Czechs in Ukraine

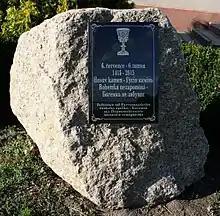
Jan Hus memorial stone in the village of Bohemka (2015)

After the Soviet-Polish War, which ended in 1921 with the defeat of the Red Army, Volhynia was divided. The western half was recovered by Poland, while the eastern part became part of the newly established Soviet Union. While the Czech villages on the Polish side gradually renewed and modernized, the populations of the villages in Ukraine became victims of the violent national policy of the Soviet government. They limited Czech education, culture and religion. Many lost their property, and were violently forced out of their homes by kolkhozs. Representatives mainly touched upon the Czech intelligentsia, but did not escape any component of the population. Many Volhynian Czechs were sentenced to death, or were virtually so in the gulags – which happened to many minorities at the time. In 1938, a complete ban on teaching in or about the Czech language was issued.